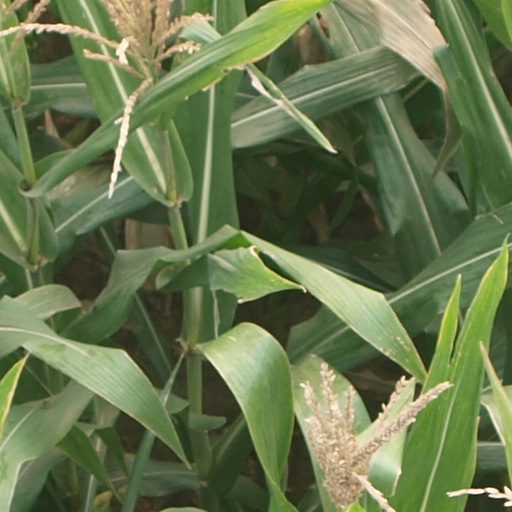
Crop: maize; corn